Valentine Bambrick

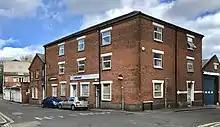
Bambrick was involved in an incident in Pickford Street in Aldershot in 1863 - part of which is shown here in 2020

On 12 December 1863 Bambrick appeared at the Winchester Assizes before Mr. Justice Baron Pigott. There he and Charlotte Johnson were indicted for violently assaulting Henry Milner Russell (1828–1894), and stealing from his person four medals in Aldershot on 15 November 1863. Russell had married Eliza Avery in 1861 and had been in camp at Aldershot since at least the same year.